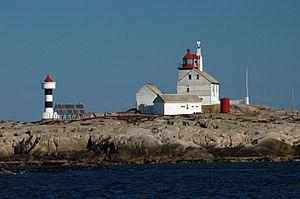
Le phare de Finnvær est un phare côtier de la commune de Frøya, dans le comté et la région de Trøndelag. Il est géré par l'administration côtière norvégienne.